2013 FQ28

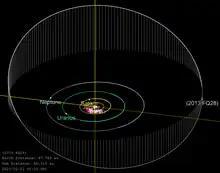
Orbit of

is a trans-Neptunian object, both considered a scattered and detached object, located in the outermost region of the Solar System. It was first observed on 17 March 2013, by a team of astronomers at the Cerro Tololo Inter-American Observatory in Chile. It orbits the Sun in a moderate inclined, moderate-eccentricity orbit. The weak dwarf planet candidate measures approximately in diameter.